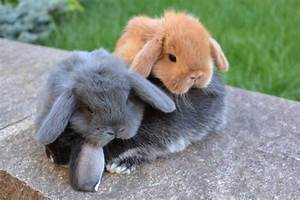
Label: cane